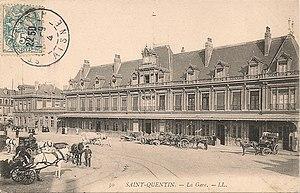
La gare en 1904.
La ligne de Saint-Quentin à Ham était une ligne ferroviaire secondaire longue de 28 kilomètres, à voie unique et écartement standard, permettant de relier la grande artère de Paris à Bruxelles qui passe en gare de Saint-Quentin, dans l'Aisne, avec la ligne d'Amiens à Laon qui passe en gare de Ham dans la Somme.
Le Chemin de fer de Vélu-Bertincourt à Saint-Quentin a fonctionné entre 1880 et 1955, dans les départements de la Somme, l'Aisne et du Pas-de-Calais.